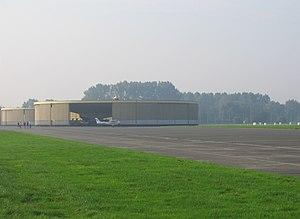
Cette page regroupe l'ensemble des monuments classés de la ville de Grimbergen.